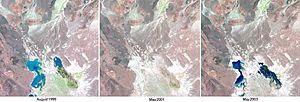
Le Lac Helmand, aussi connu sous le nom de Lac Sistan, est un lac d'Iran et d'Afghanistan situé sur la frontière séparant les deux pays. Il forme, avec les lacs iraniens Puzak et Saberi, un ensemble connu sous le nom de Lac Hamun, dans la province du Sistan-o-Balouchestan.
Le Lac Hāmūn ou Oasis Hamoun est un terme appliqué aux zones humides dans le bassin endoréique du Sīstān, à la frontière irano-afghane, dans la région du Sistân. En Iran, on l'appelle aussi Hāmūn-e Helmand, Hāmūn-e Hīrmand, ou Daryācheh-ye Sīstān.